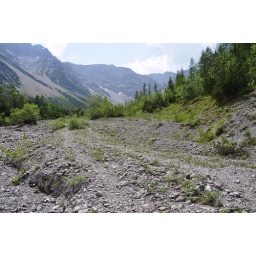
Remember, where I'm standing a river of water would be flowing off the mountains in Spring.